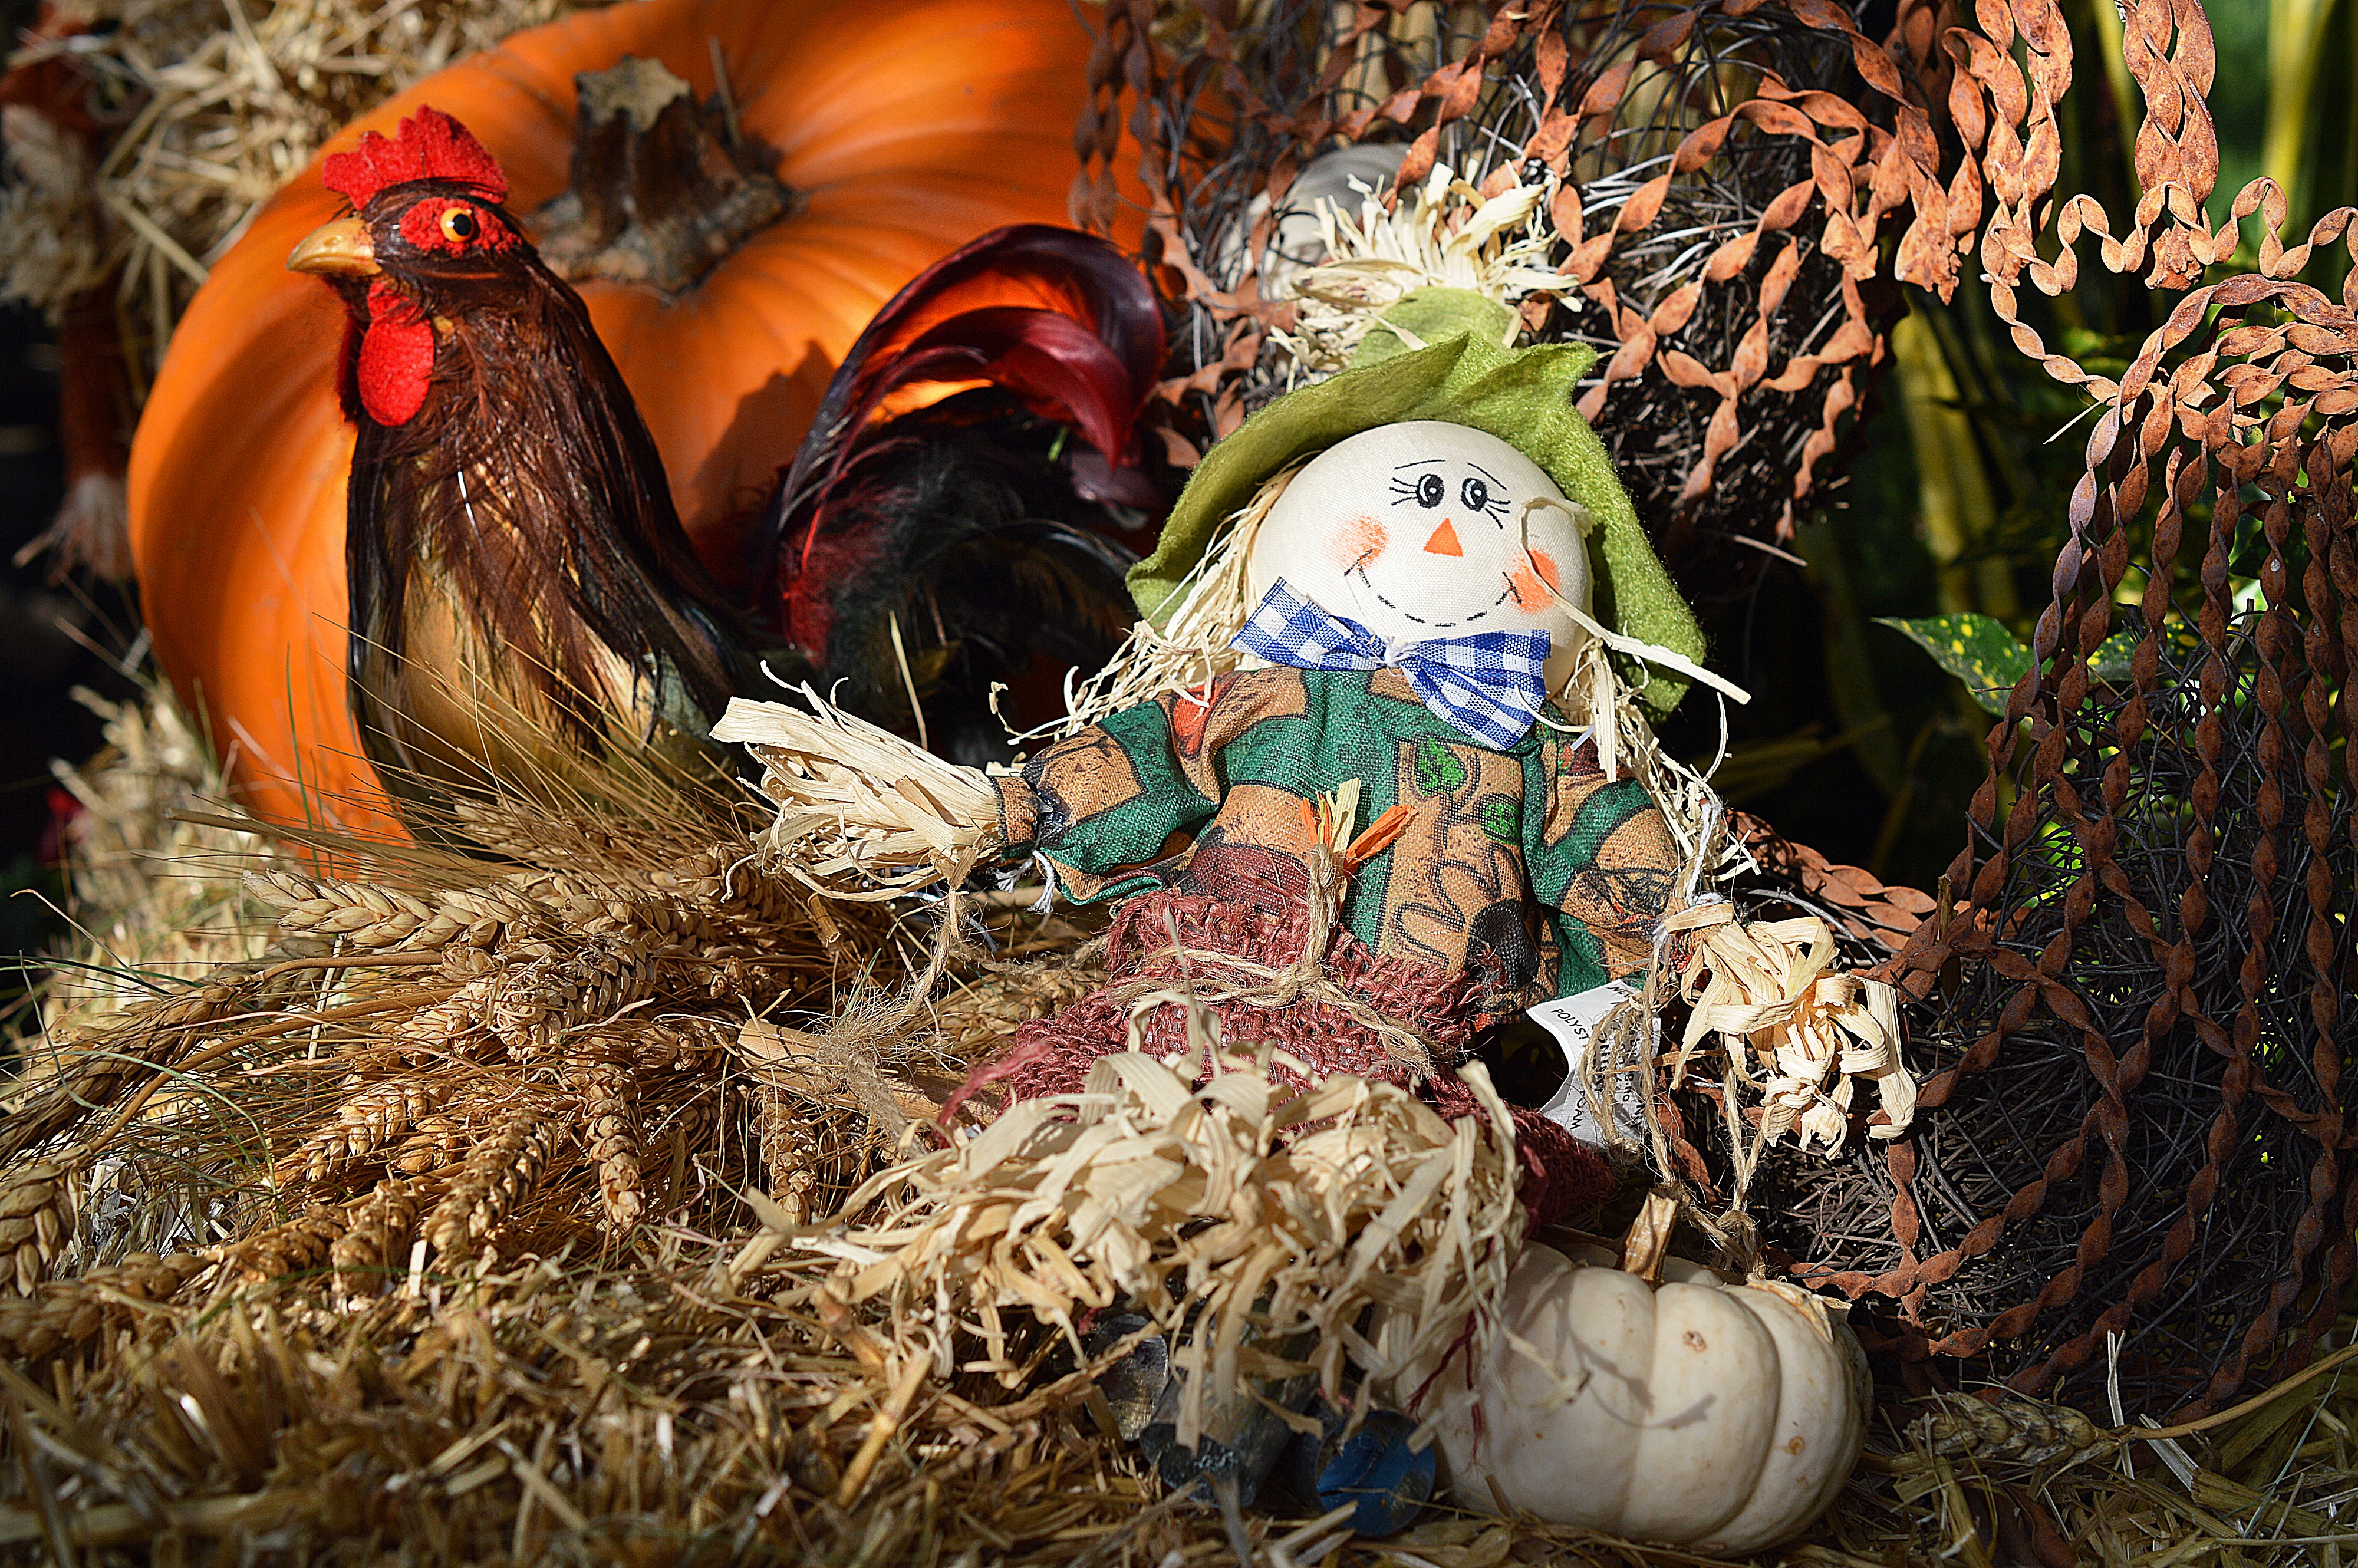
bird, hay, fall, decoration, autumn, chicken, rooster, christmas decoration, seasonal, scarecrow, october, barnhouse